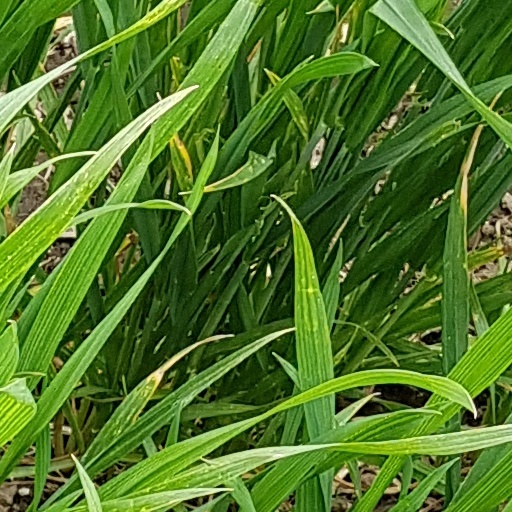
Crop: wheat